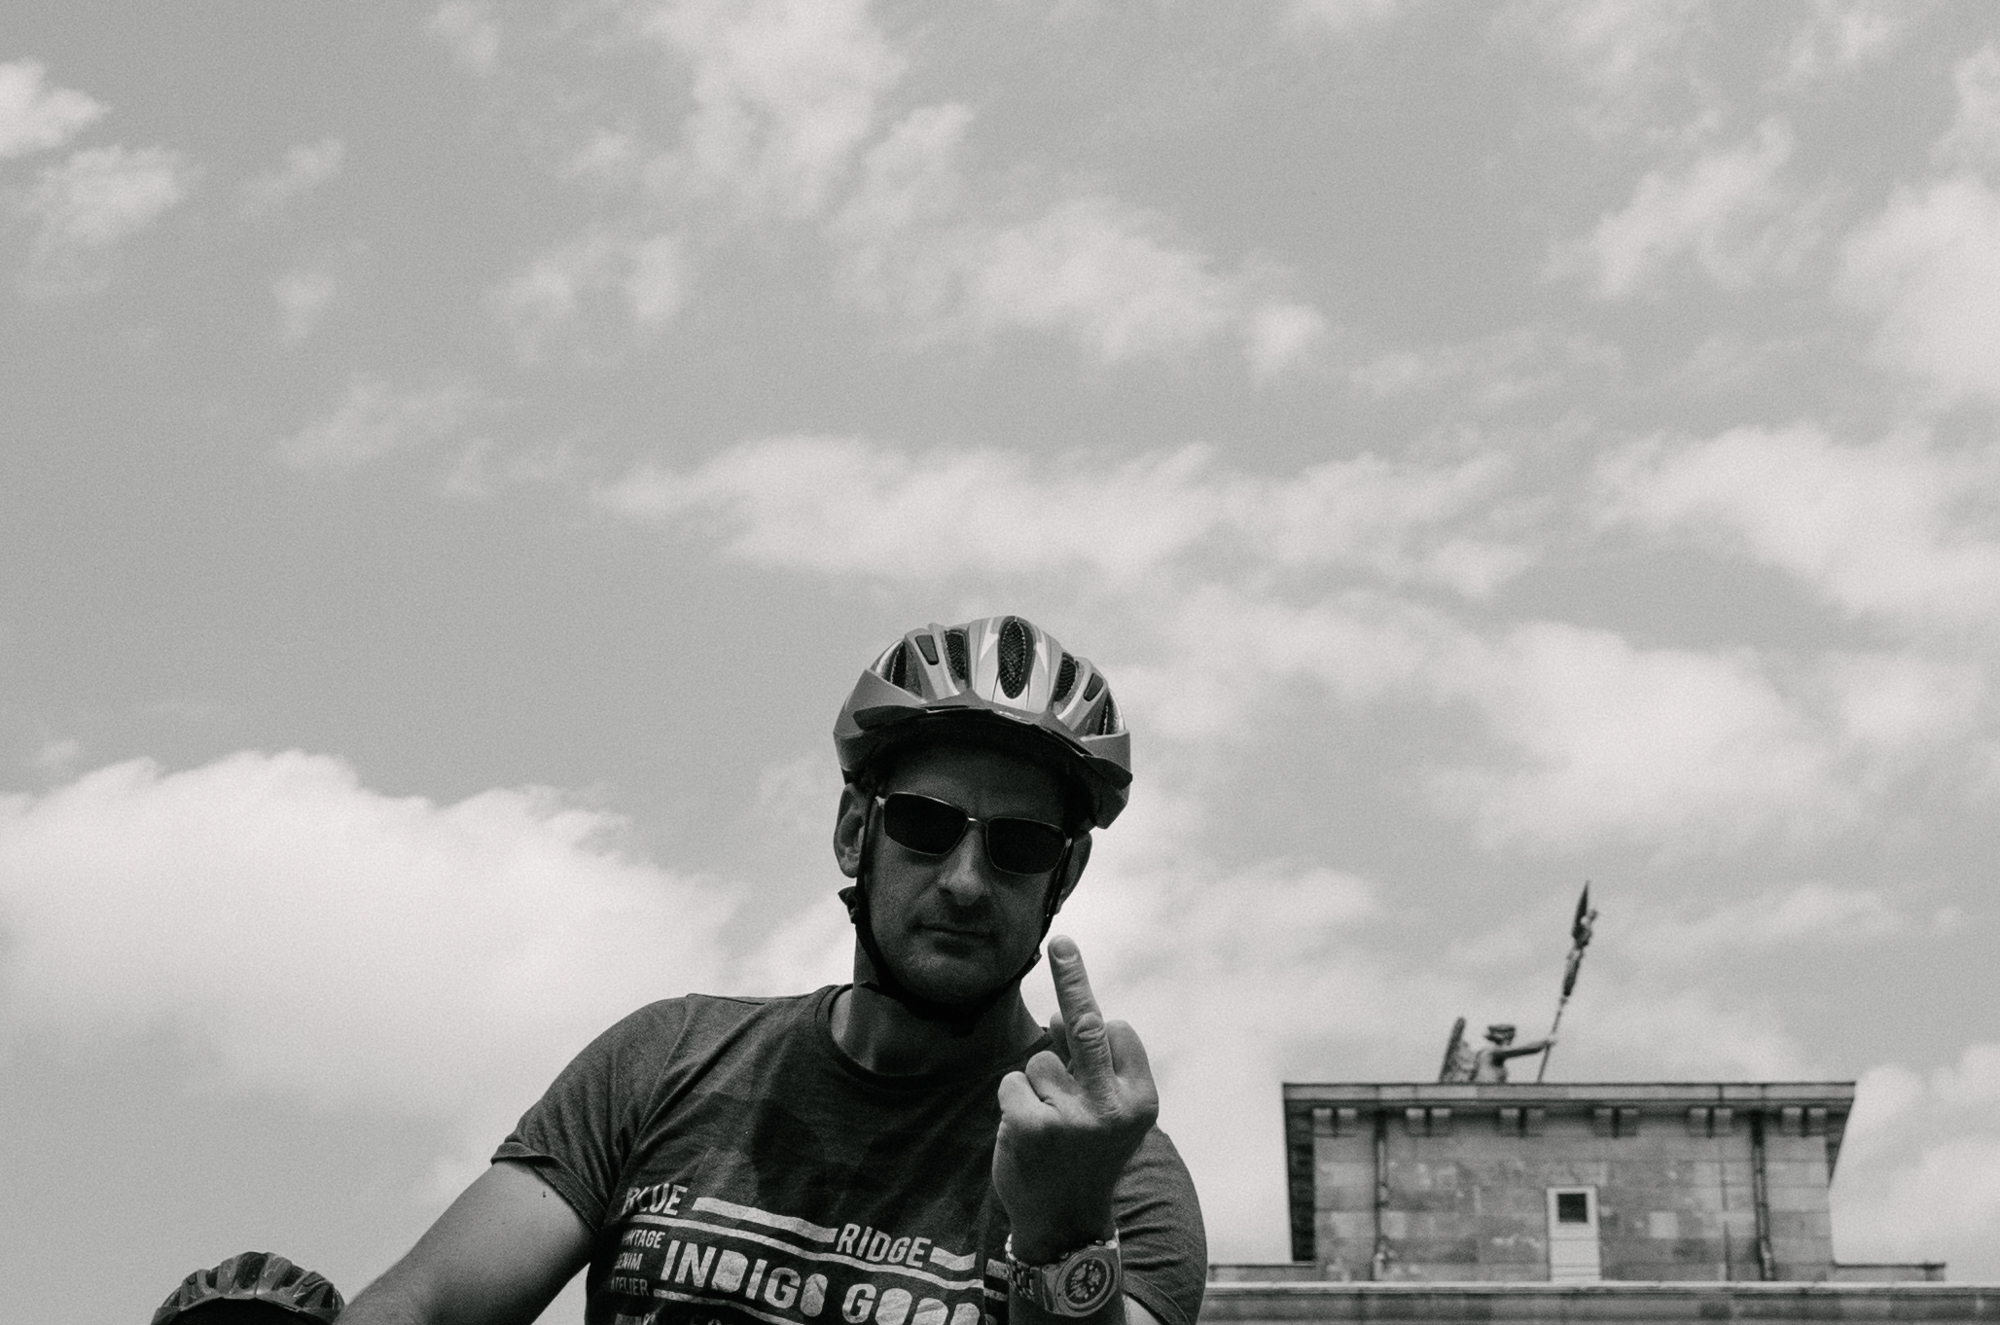
black and white, people, white, street, statue, black, monochrome, streetphotography, blackandwhite, blackwhite, candid, photograph, ricoh, ricohgr, germany, berlin, streetphoto, schwarzweis, strase, strasenfotografie, strasenfoto, streetpassionaward, schirrmacher, monochrome photography